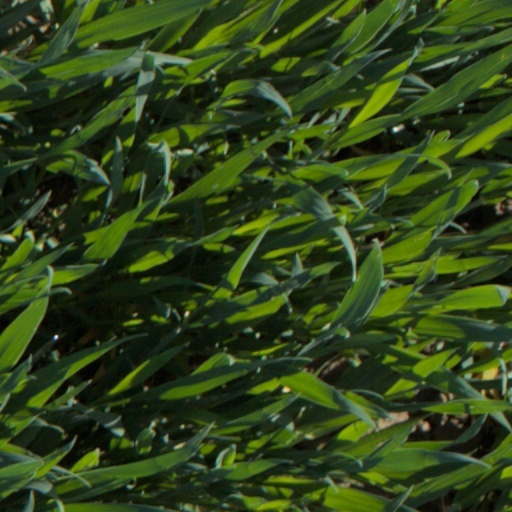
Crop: wheat